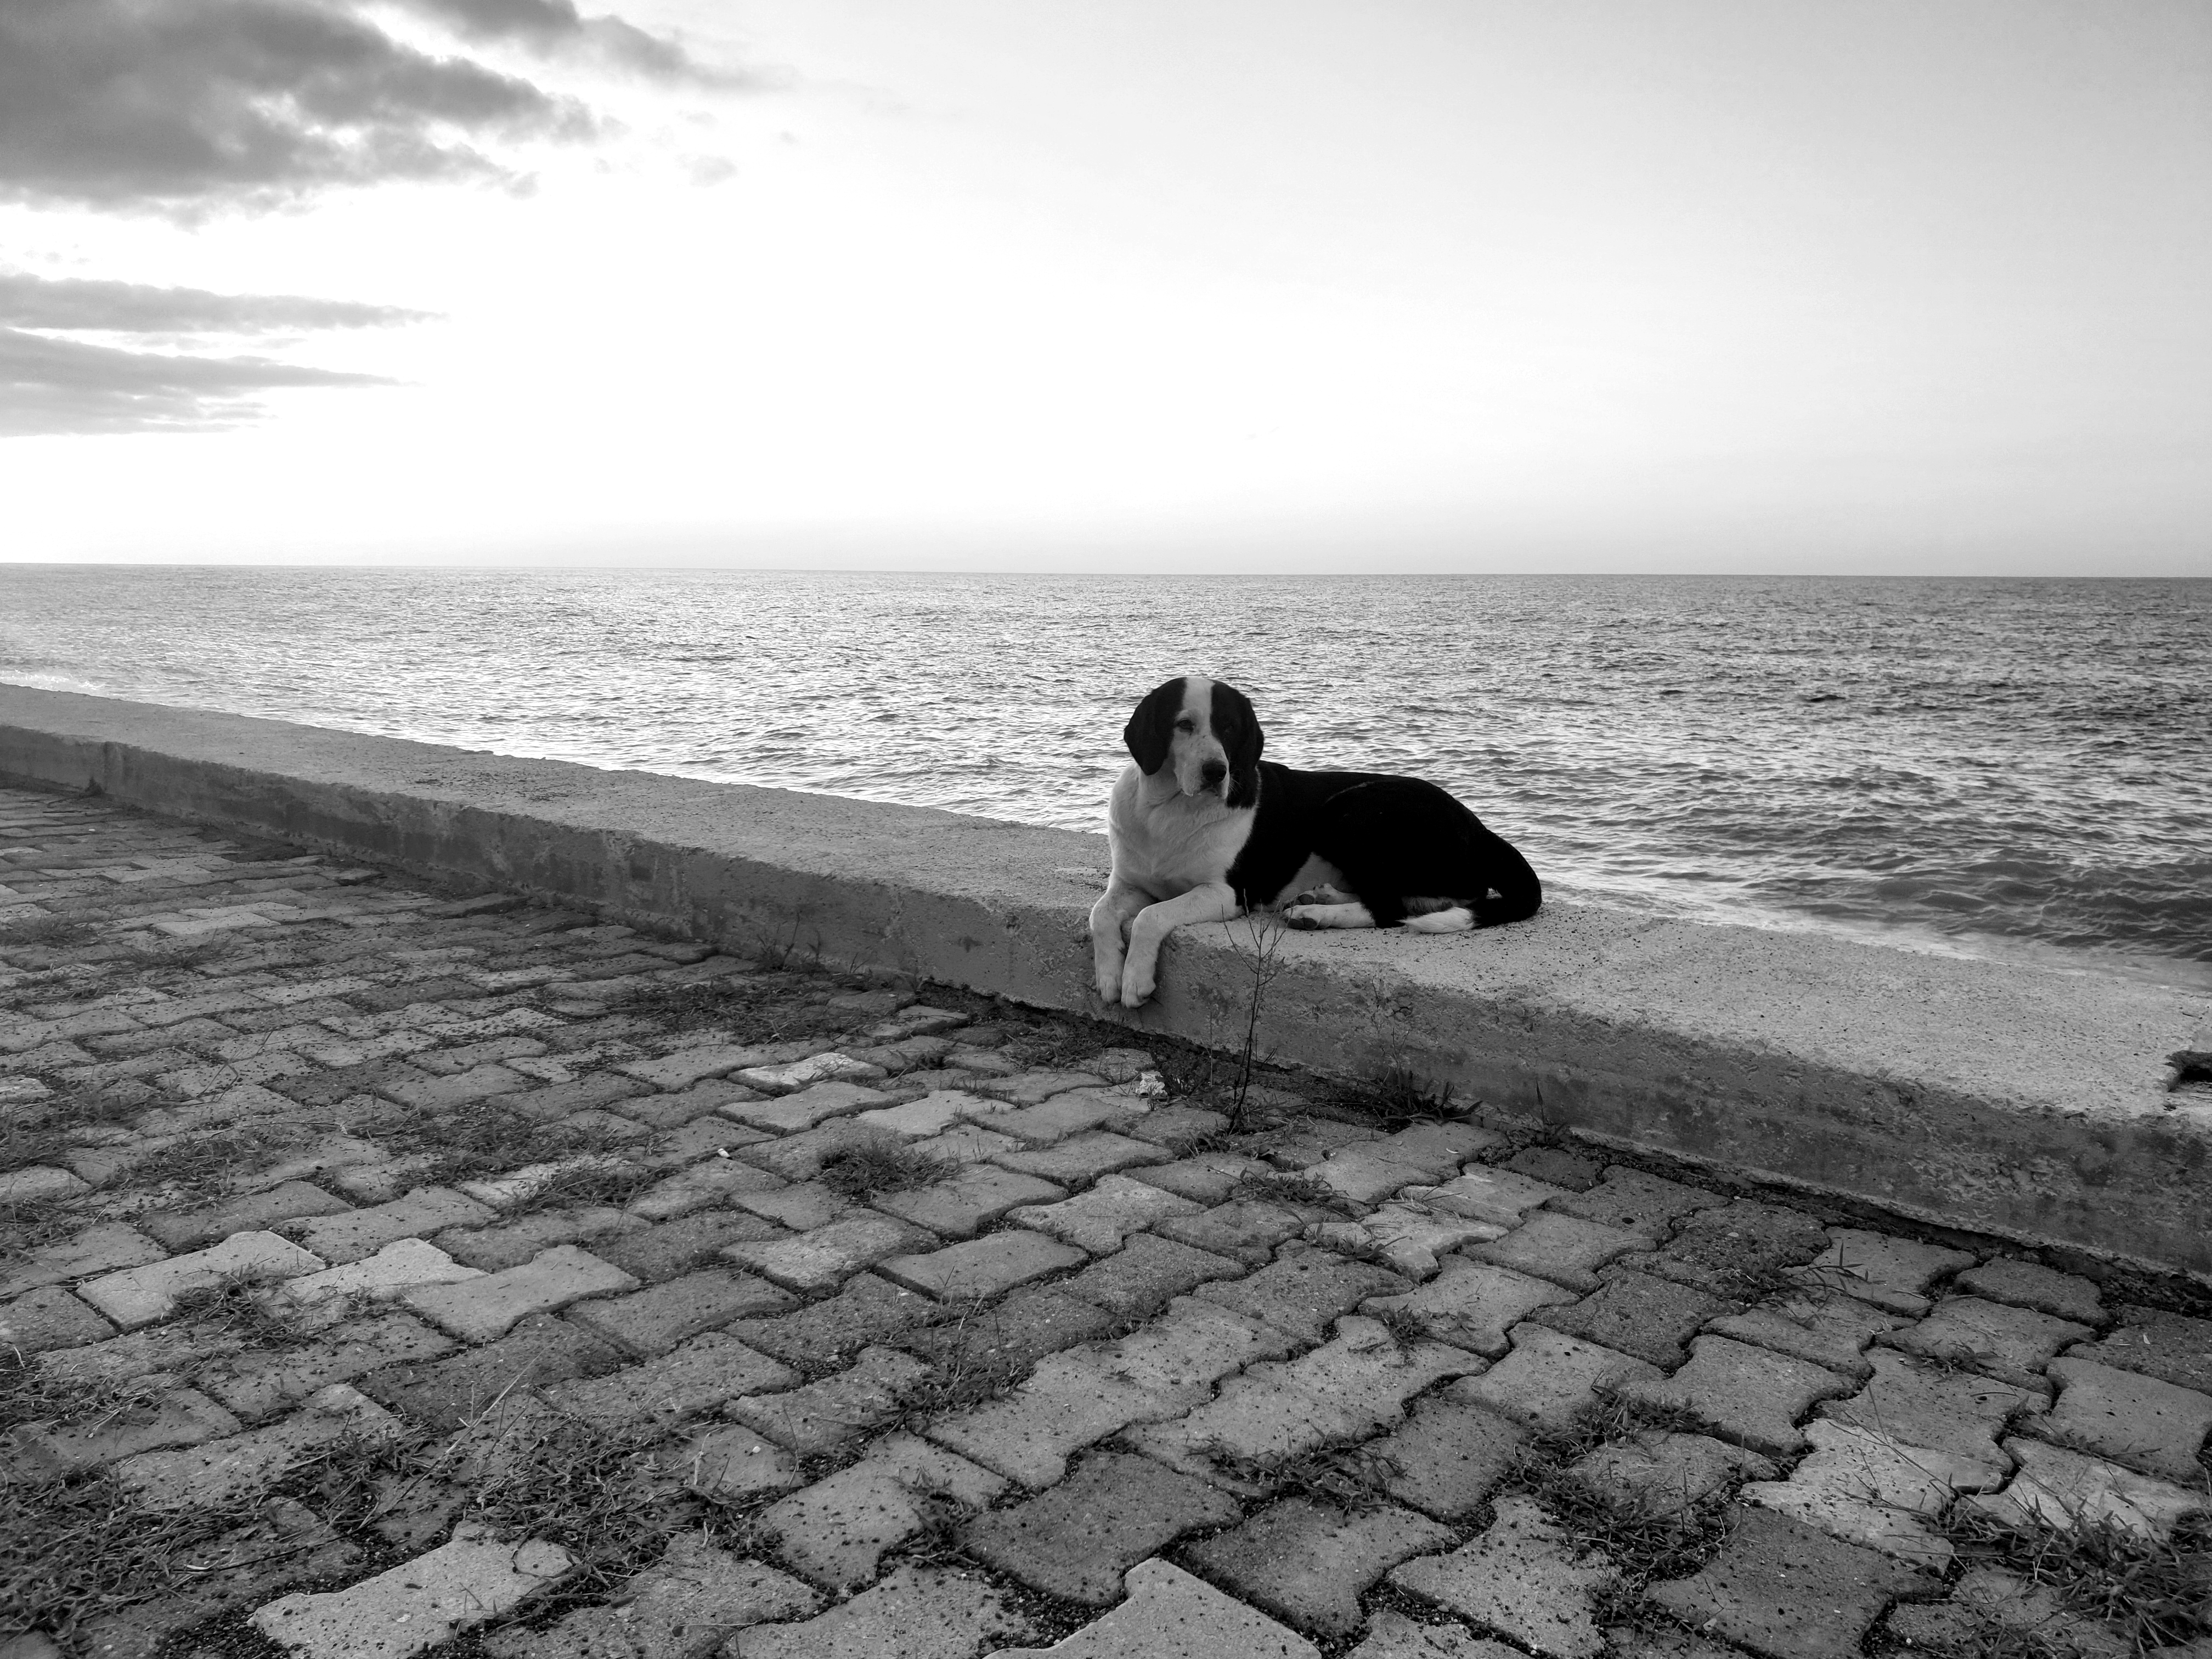
natural, photograph, black, sea, black and white, dog, canidae, ocean, monochrome, sky, monochrome photography, snapshot, photography, coast, beach, dog breed, shore, horizon, cloud, sporting group, vacation, calm, stock photography, wind wave, wave, carnivore, sand, coastal and oceanic landforms, style